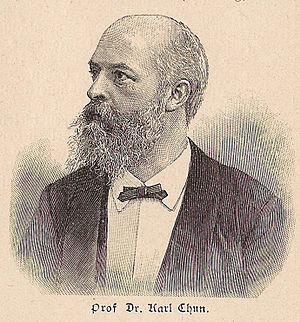
Carl Chun est un biologiste allemand.